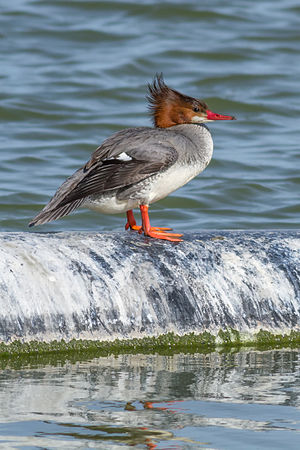
Stor skallesluger
Hun
Hun
Stor skallesluger er en omkring 66 centimeter stor fugl, der tilhører familien af egentlige andefugle. Den yngler i søer og floder i skovområder af Europa, det nordlige og centrale Asien samt Nordamerika.